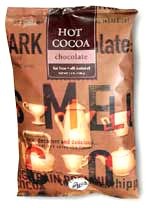
Item Name: Big Train Dark Chocolate Cocoa: 3.5 lb. Bulk Bag
Value: nan
Unit: None

Price: 31.55